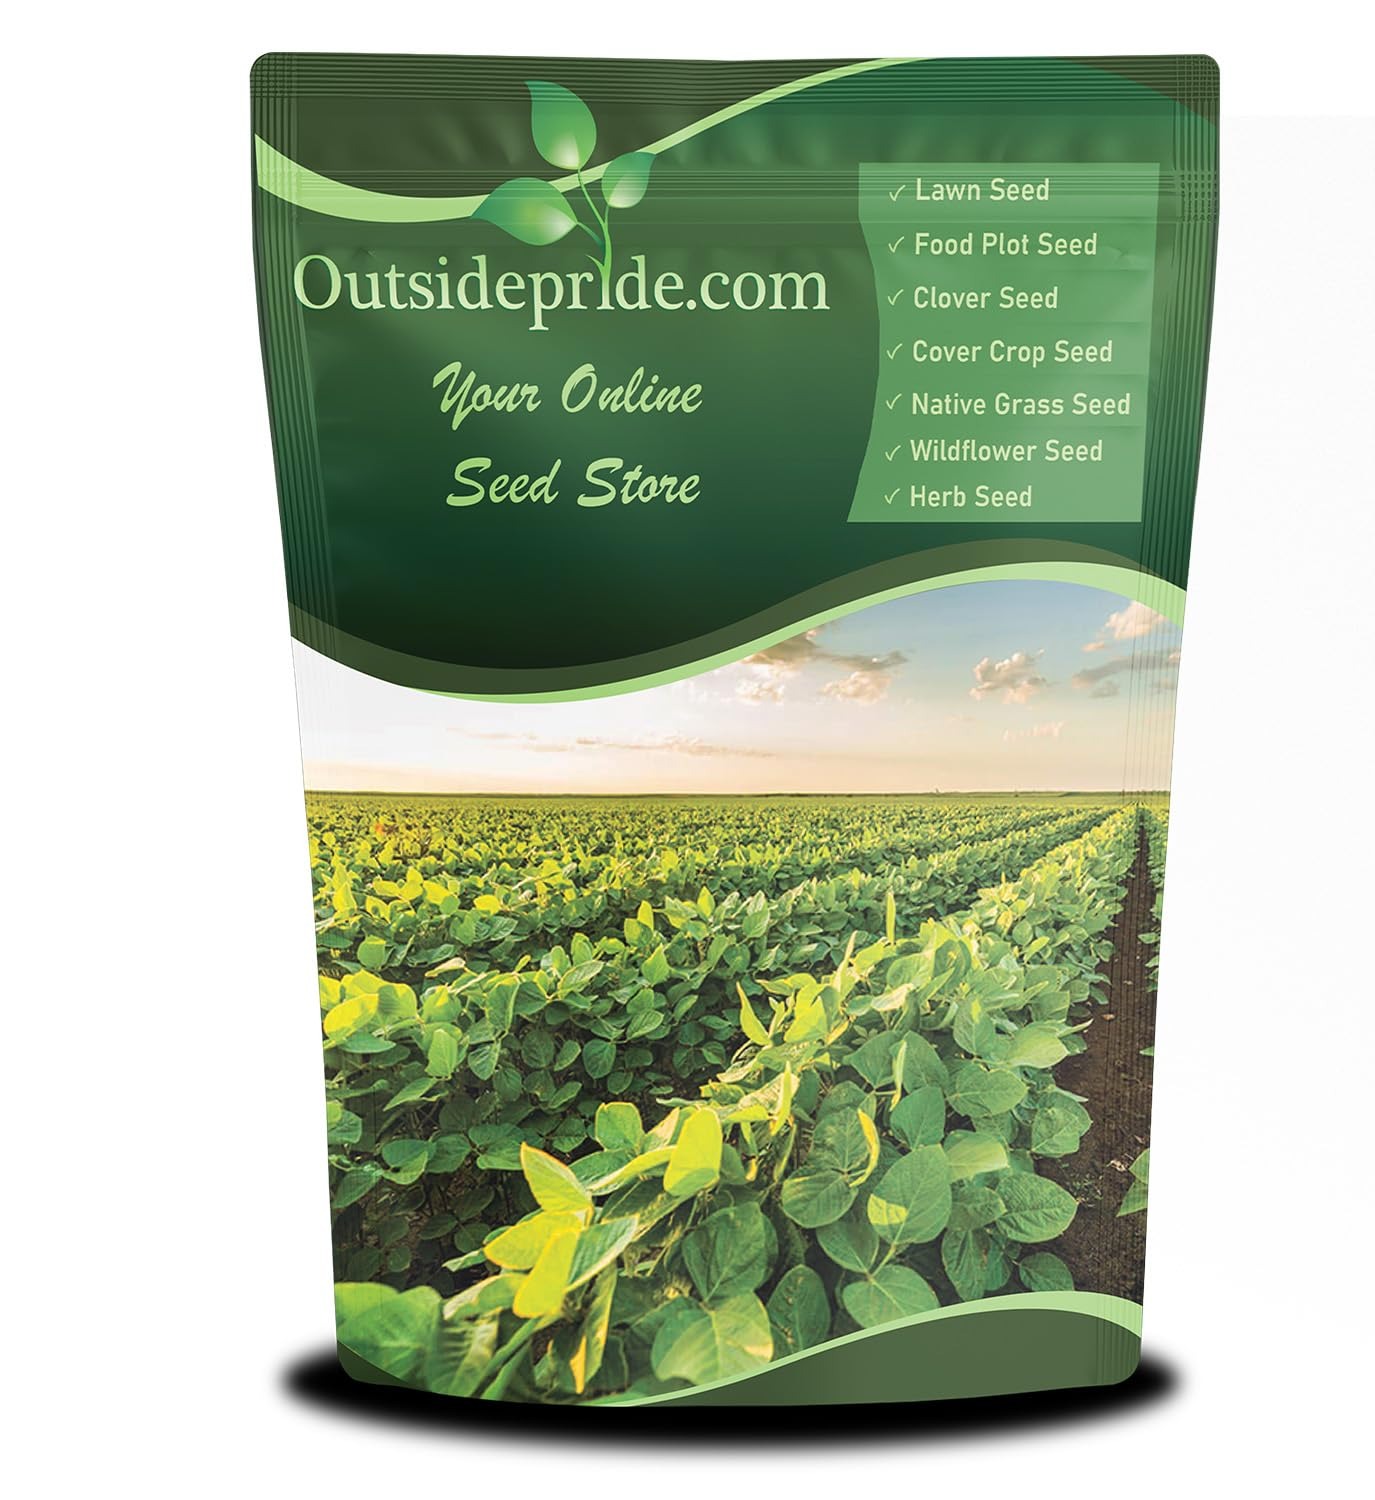
Item Name: Outsidepride Soybean Seeds - 10 lbs High-Protein & High Yield Heirloom Variety Soy Beans, Ideal for Oil Processing, Forage, Animal Food Plots, & Wildlife Feed for Poultry & Other Farm Animals
Bullet Point 1: HEIRLOOM VARIETY & HIGH YIELD: Outsidepride soy bean seeds is a robust heirloom strain known for its high yield, producing over 3 bushels per acre more than the popular Manokin variety, making it a valuable choice for maximizing harvest output. This variety is perfect for outdoor gardening enthusiasts looking to optimize their yard space.
Bullet Point 2: RICH IN PROTEIN & OIL WITH VERSATILE USES: Containing about 18% oil and 38% protein, this soybean variety is perfect for producing high-quality soy bean oil and protein-rich meal. These soybeans can be processed into a wide range of products, including soy milk powder, soy flour, soy protein, tofu, and various industrial non-food products, showcasing its versatility. Ideal for making various soy-based meals such as edamame snacks.
Bullet Point 3: OPTIMAL PLANTING GUIDELINES FOR MAXIMUM YIELD: For best results, plant soybean seeds at a depth of 0.75 to 1.5 inches, with row spacing between 7.5 and 15 inches, depending on soil type and tillage. This ensures uniform seed placement and optimal growth, adapting well to midwestern states and capturing a significant percentage of non-GMO acres.
Bullet Point 4: HIGH-PROTEIN ANIMAL FEED: The high-protein fiber left after oil extraction is ideal for animal feed, particularly for poultry and swine industries, which consume over half of the processed soybean meal. This meal is also crucial for cattle, other farm animals, and pets, ensuring they receive the necessary nutrients for growth and development. A great addition to feed mixes for cowpeas and other legumes.
Bullet Point 5: ECONOMIC AND NUTRITIONAL: As the most economically important bean globally, soybeans provide essential vegetable protein for millions and are key ingredients in hundreds of chemical products. A 60-pound bushel of our soybeans seed yields about 11 pounds of crude soybean oil and 47 pounds of soybean meal. Beneficial for producing shelf-stable goods for long-term use.
Product Description: Outsidepride Soybean Seeds for Forage, Food Plots, and Wildlife Feed are an excellent choice for creating high-protein food plots for deer and wildlife. Our soybean variety is a robust heirloom strain known for its exceptional resistance to plant sickness, ensuring healthier crops and higher yields. Producing over 3 bushels per acre more than the popular Manokin variety, these soybeans are ideal for maximizing harvest output in various gardening setups in your lawn. With 18% oil and 38% protein content, these soybeans are perfect for making high-quality soybean oil, protein-rich meal, and high-protein tofu. Versatile and nutritious, they can be harvested as edamame beans or processed into soy milk powder, tofu, and a variety of soy-based snacks like roasted soy nuts and crunchy edamame bean snacks. The high-protein fiber left after oil extraction is perfect for animal feed, benefiting poultry, swine, cattle, and pets. Adaptable to midwestern states and suitable for spring planting, these soybeans ensure uniform growth and optimal yield. Enhance your farm or garden with this economically and nutritionally valuable soybean variety. Ideal for food plots, green bean seeds alternatives, and garden seeds. Perfect for non-GMO farming and vegetables gardening.
Value: 160.0
Unit: Ounce

Price: 29.99